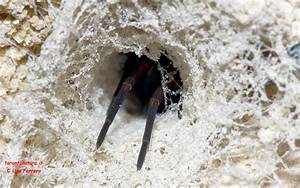
Label: ragno